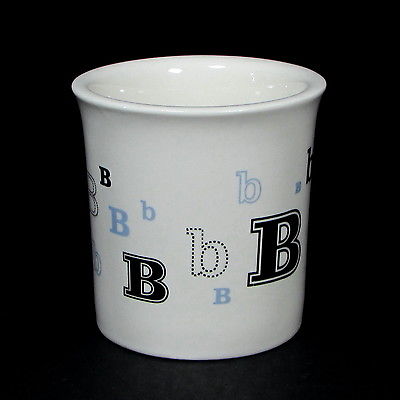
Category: mug